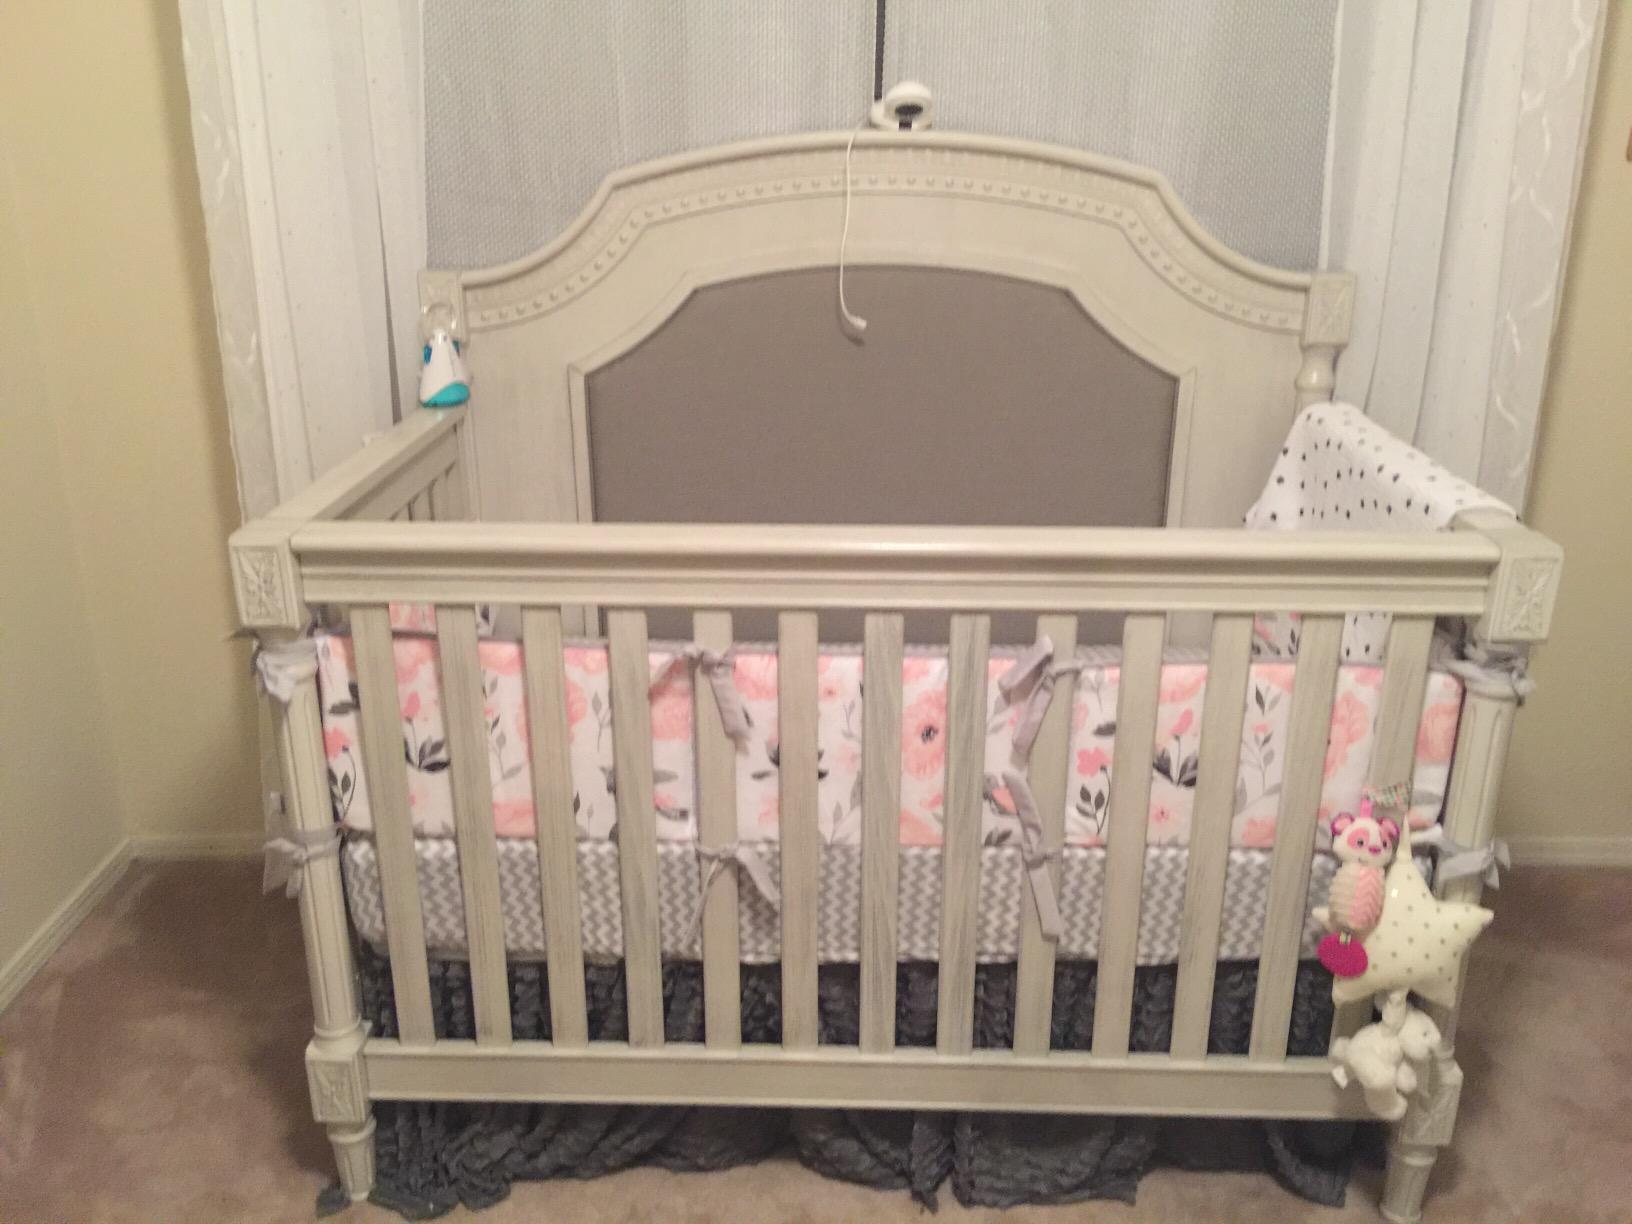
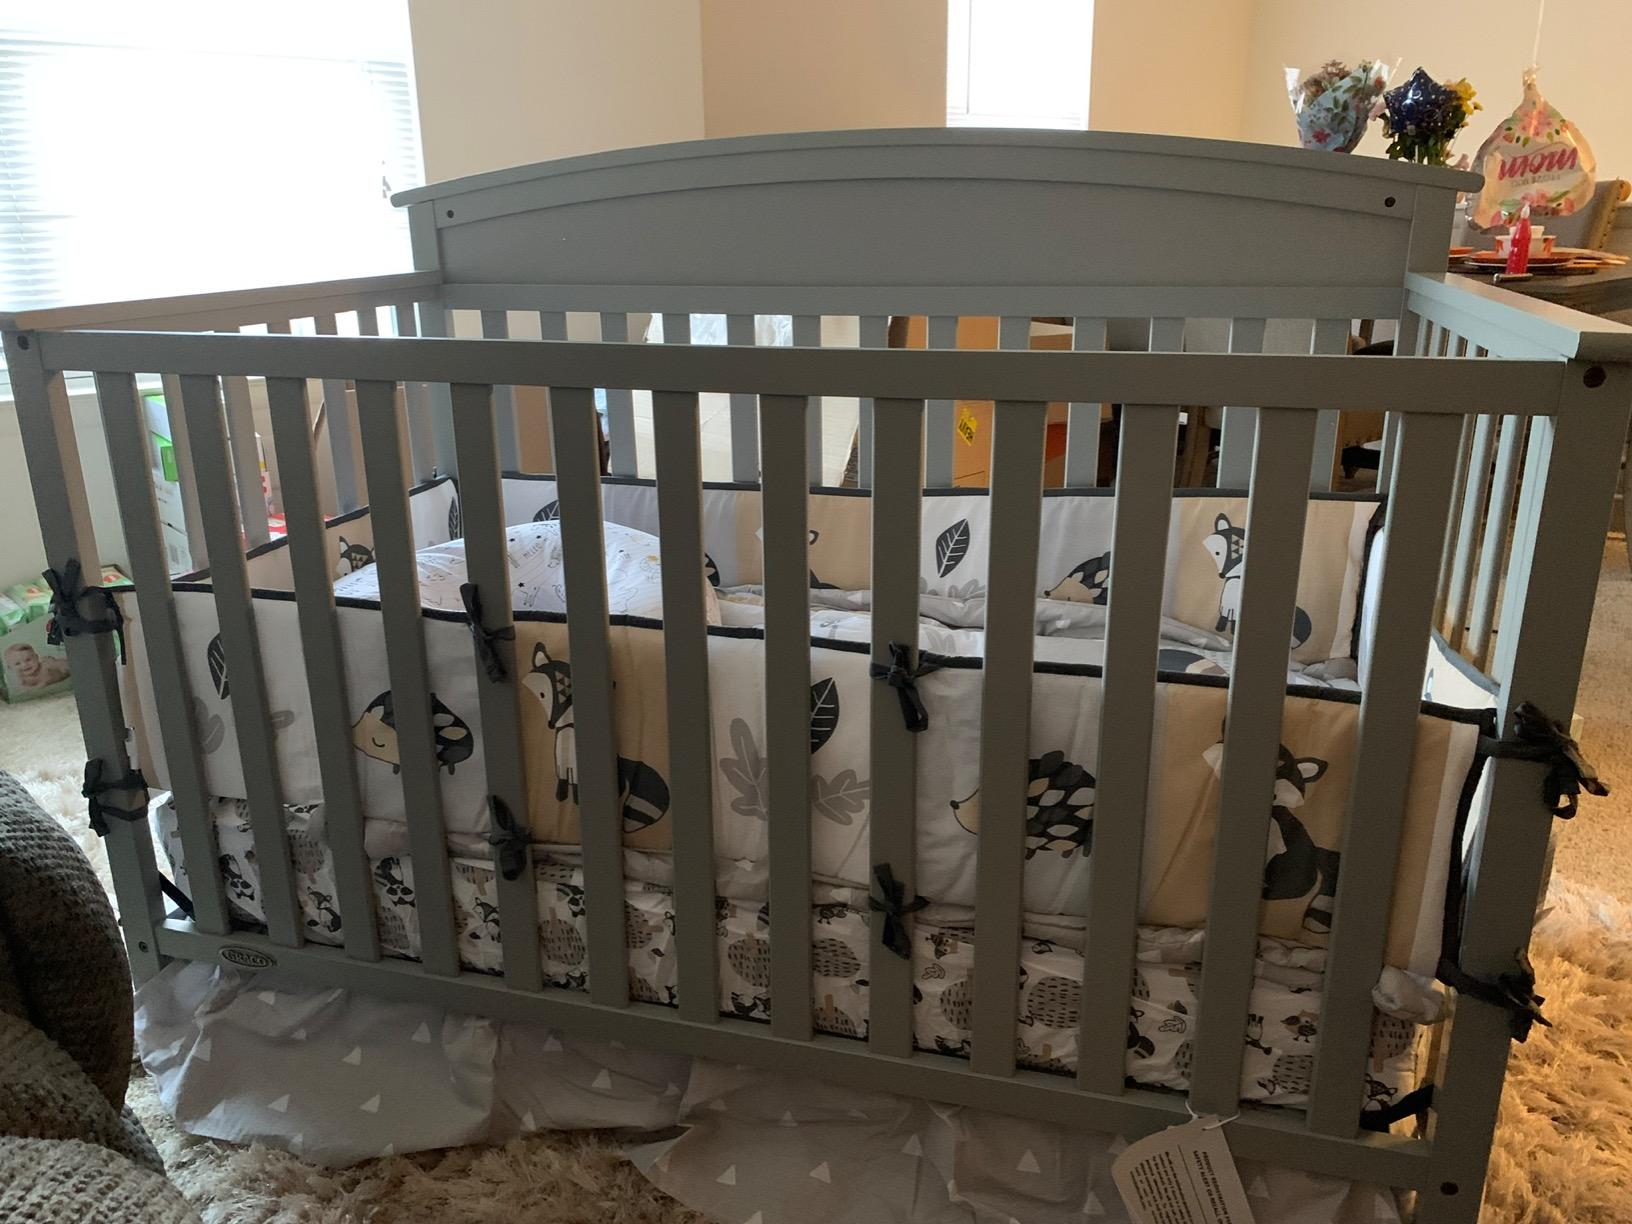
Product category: products_crib
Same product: no